Automotive industry in Australia

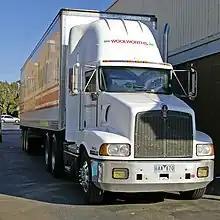
Kenworth T404

Iveco Australia is a subsidiary of CNH Industrial and was formed after the takeover of International Trucks. It currently produces the Iveco PowerStar in a number of variants and, up until 2020, the venerable ACCO. It is known for being the only foreign semi truck maker that isn't producing an American branded Conventional semi truck.